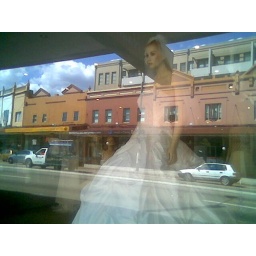
Reflection of parramatta road in the bridal shop window makes the mannequin inside look ghostly...